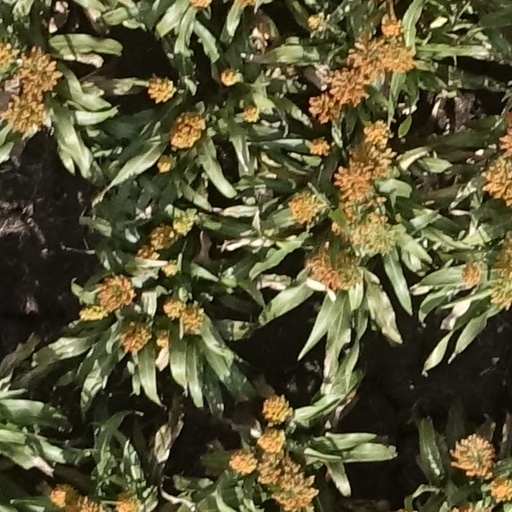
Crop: sorghum